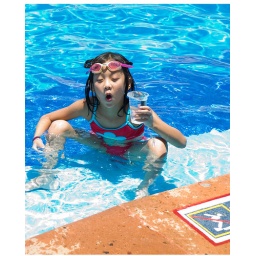
Megan playing in the blue water